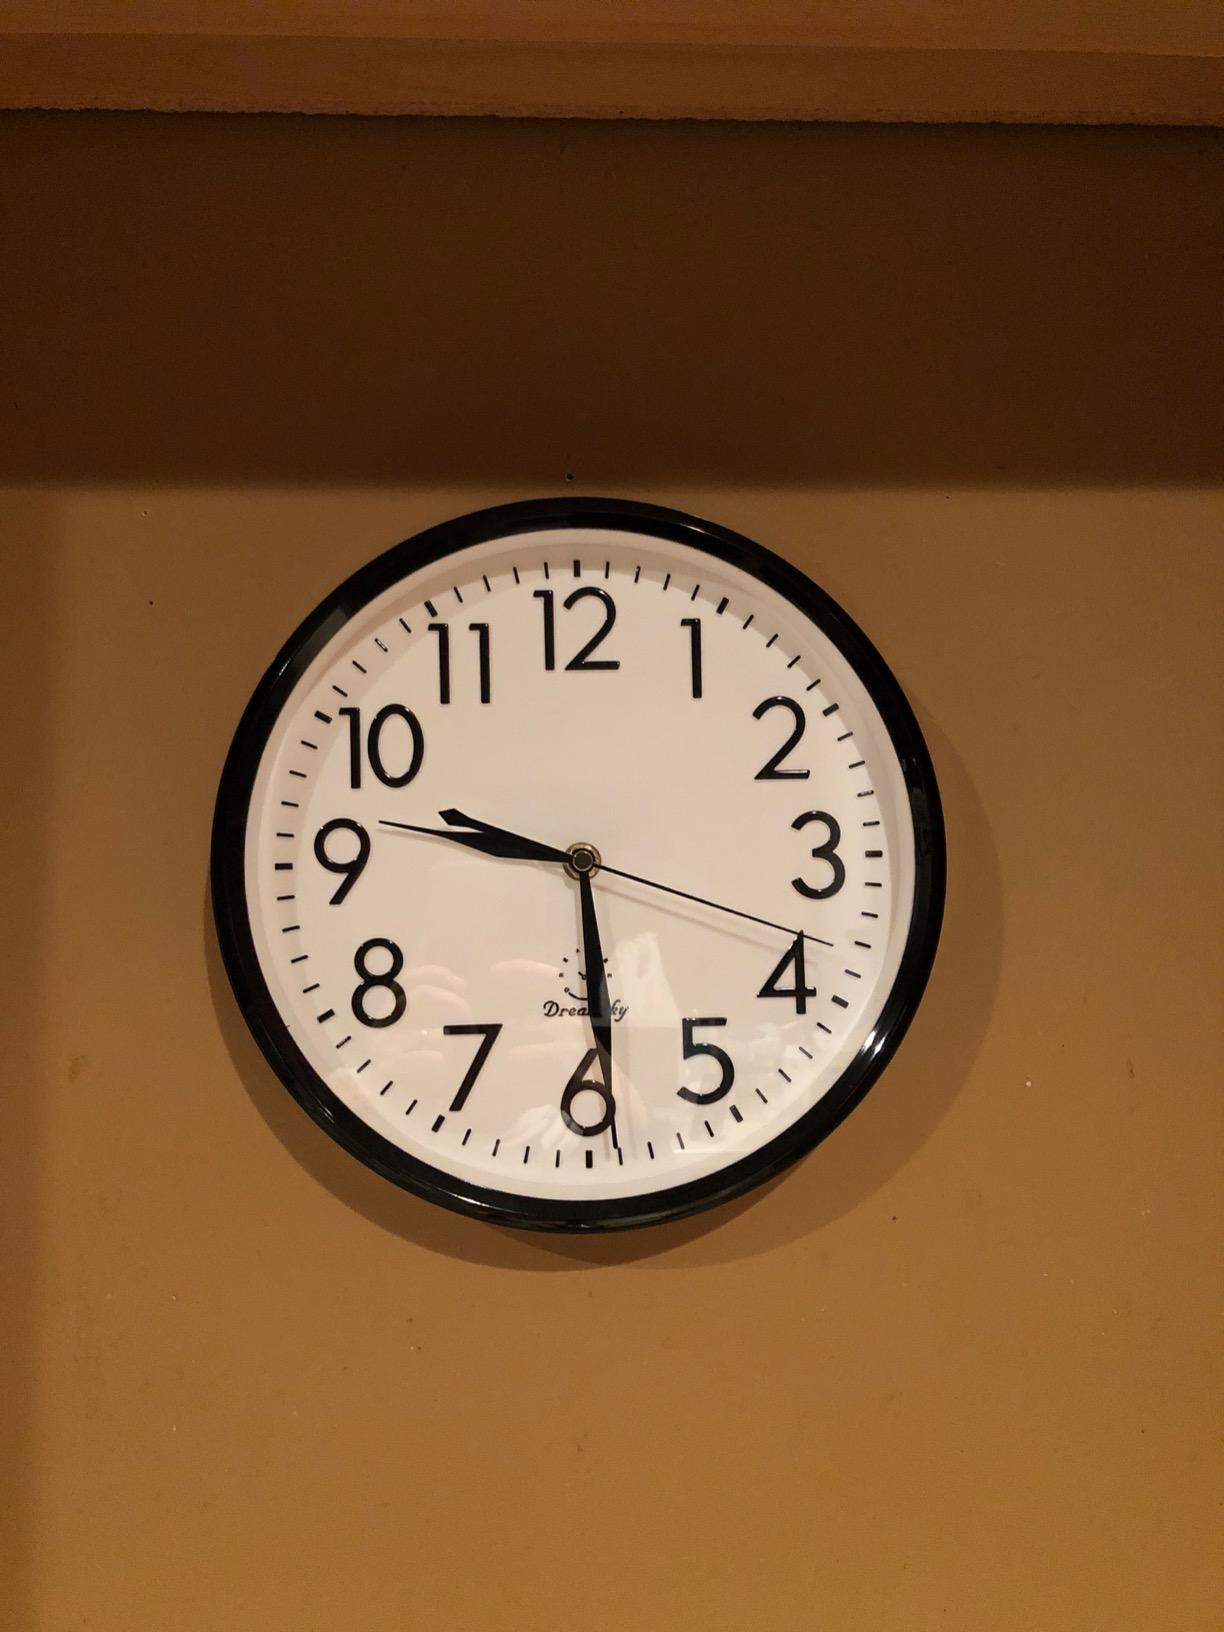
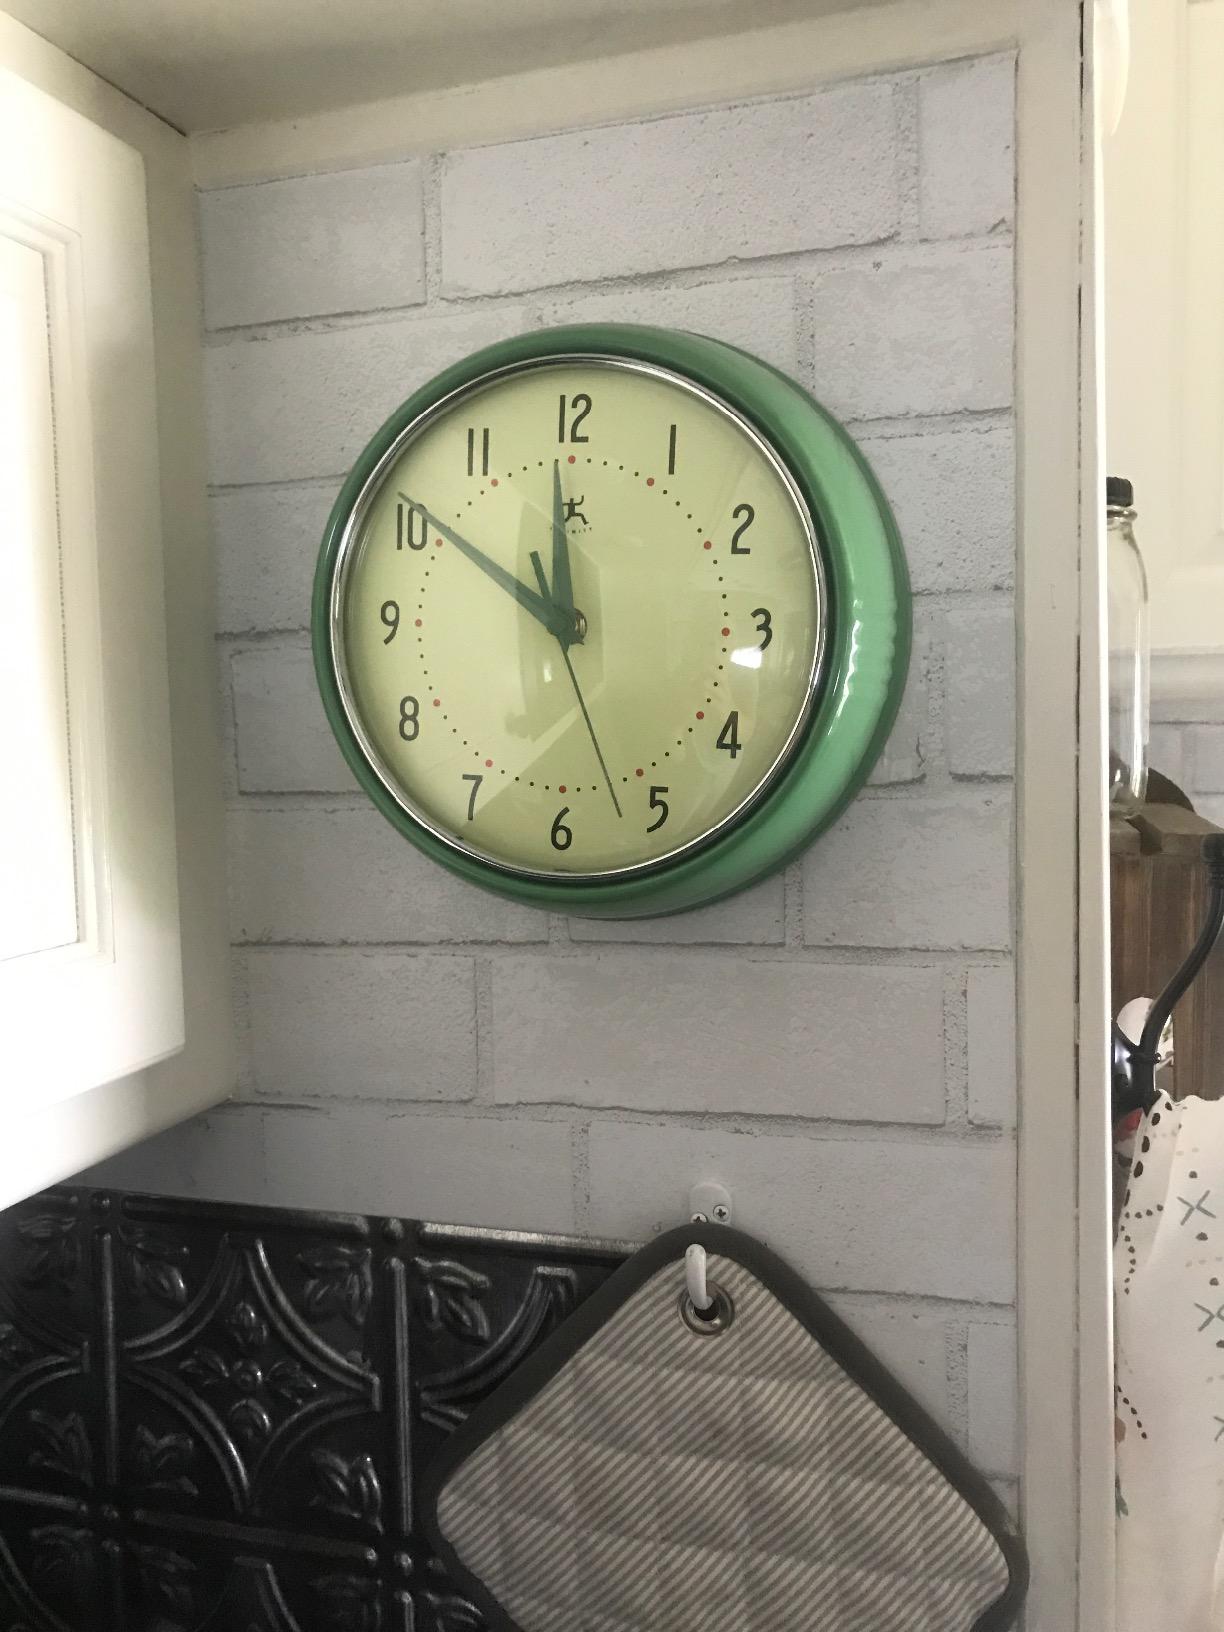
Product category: clock
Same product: no